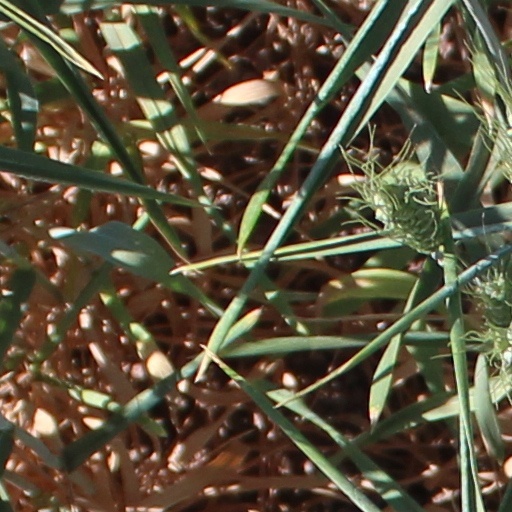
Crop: wheat